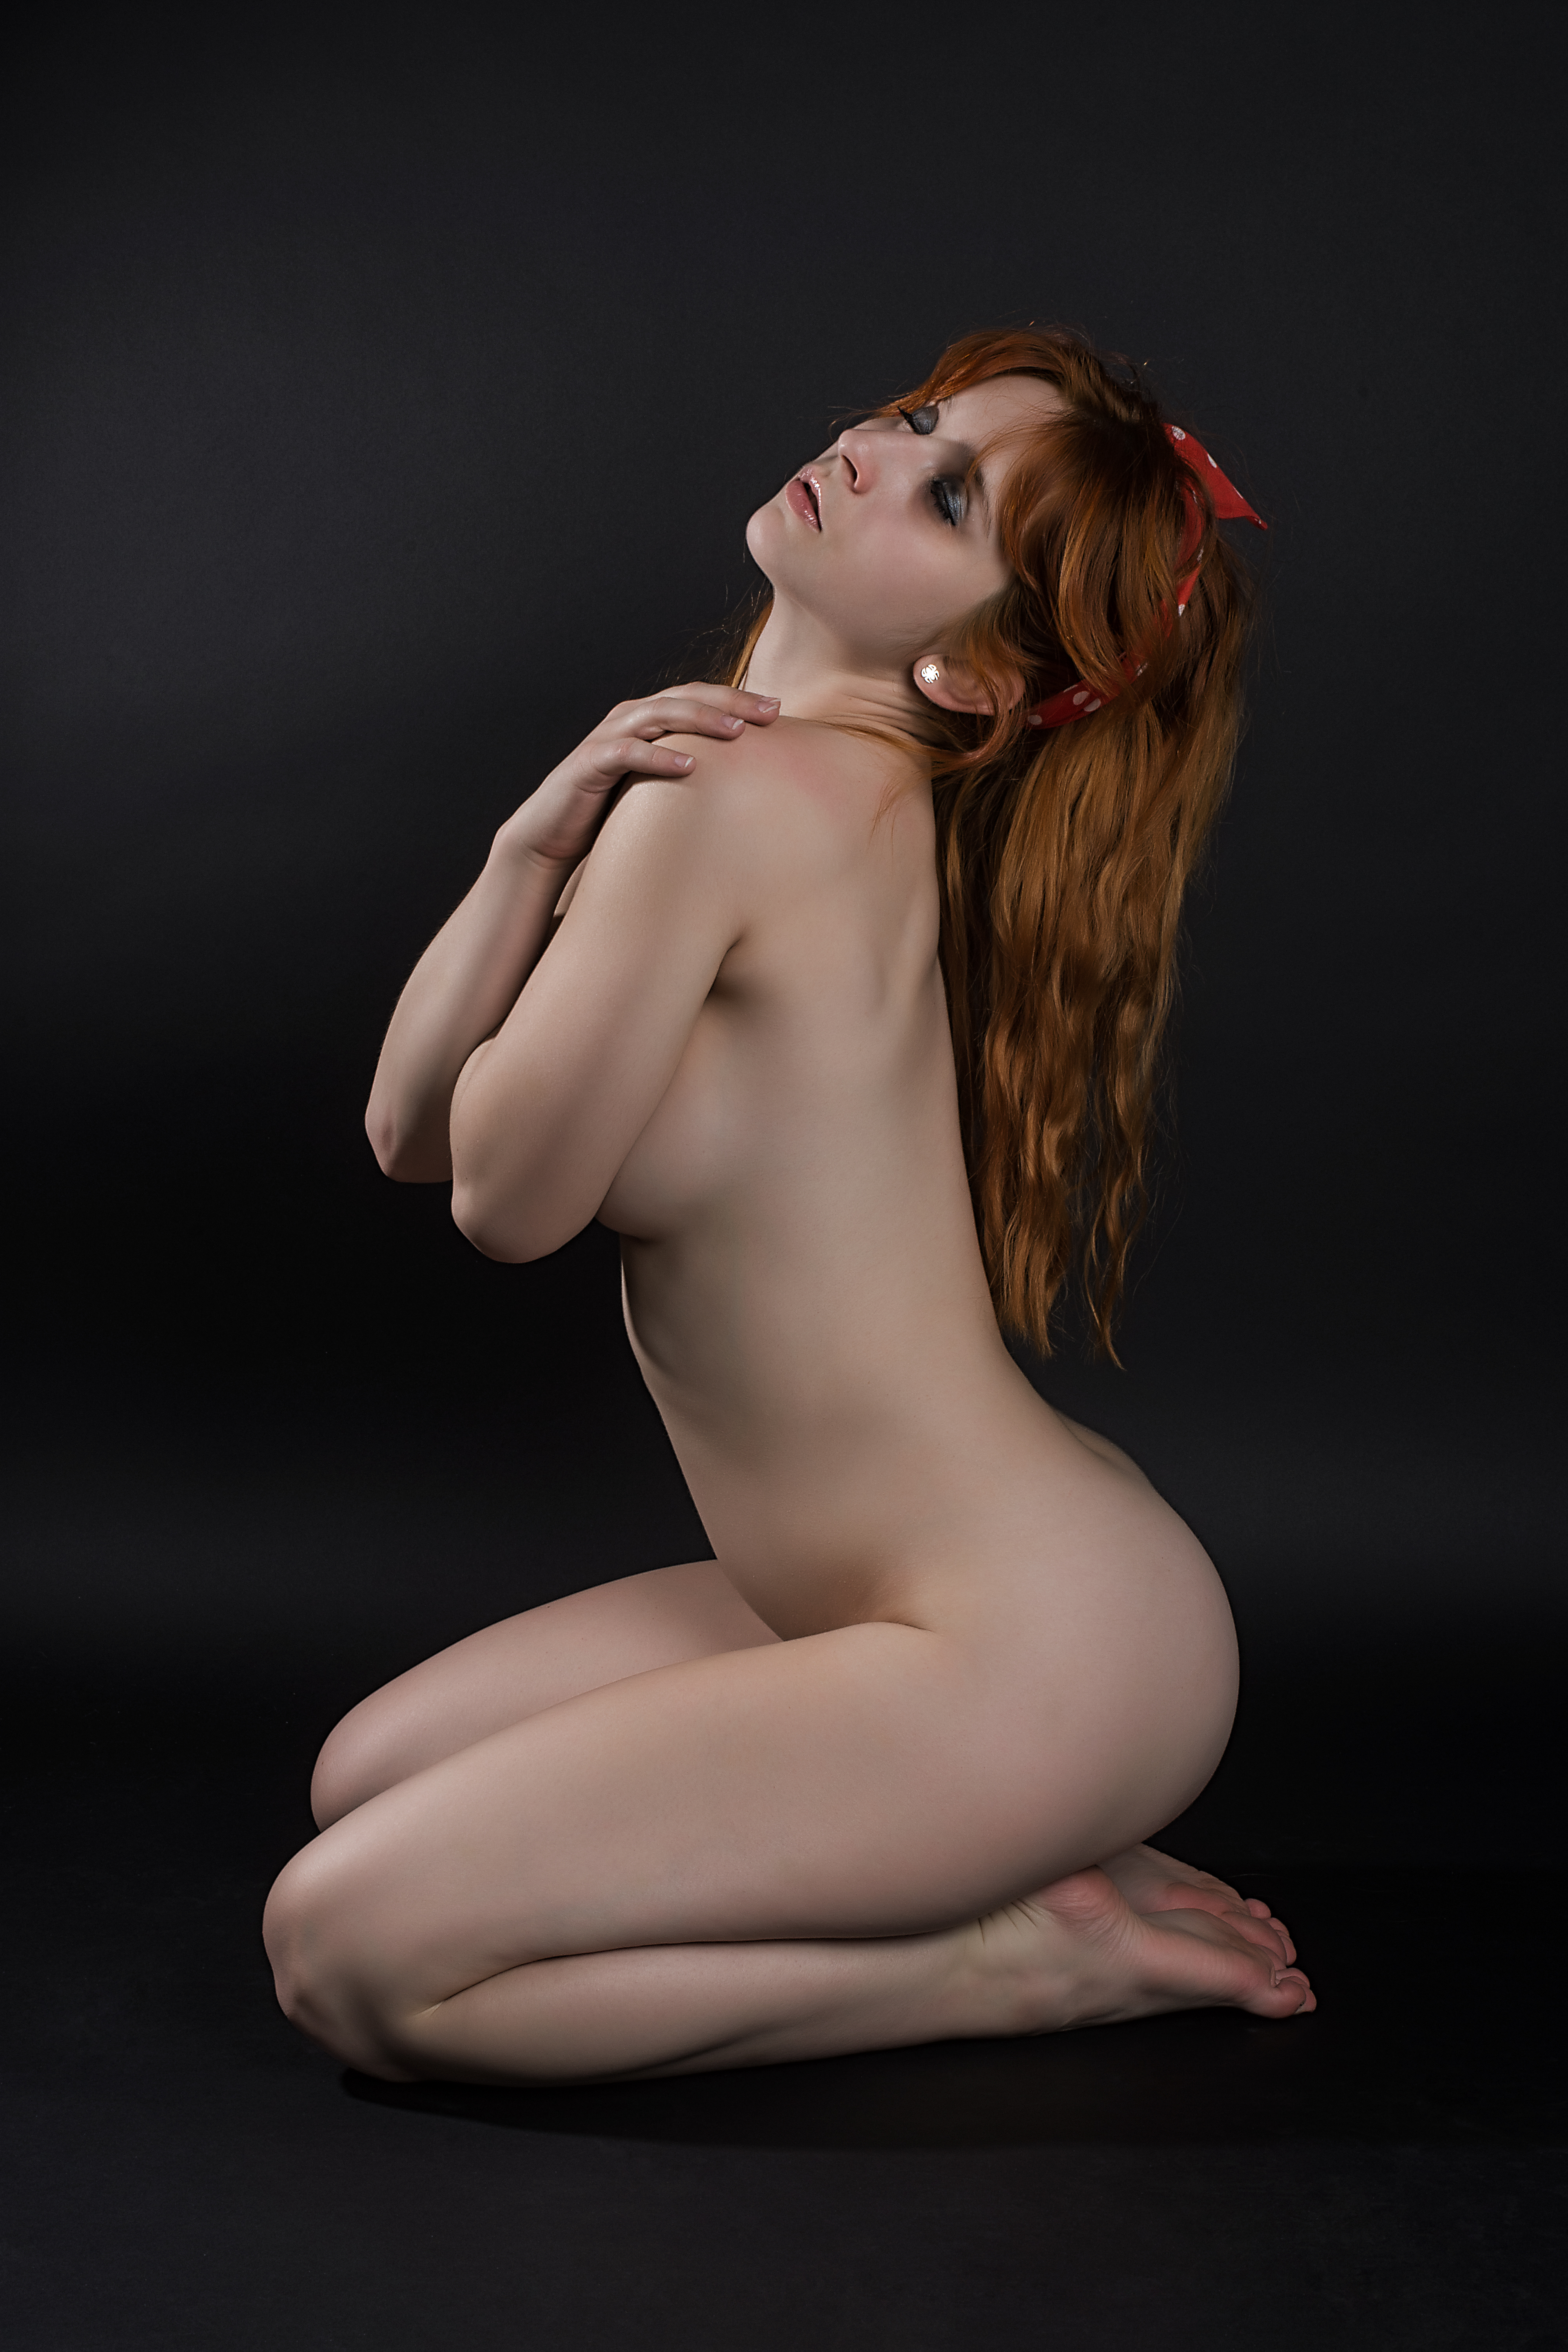
girl, model, nude, woman, body, naked, pose, art model, beauty, sitting, photography, kneeling, long hair, human body, leg, flesh, photo shoot, back, art